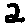
Label: 2